Old Trafford (area)

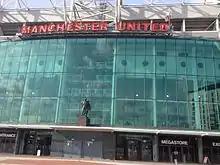
Old Trafford

Old Trafford has been the site of Lancashire County Cricket Club's Old Trafford stadium since 1857. Before the club's formation, in 1864, it had been the home of Manchester Cricket Club, who had moved here in 1856. Manchester United F.C.'s ground, which is also known as Old Trafford, is close by.